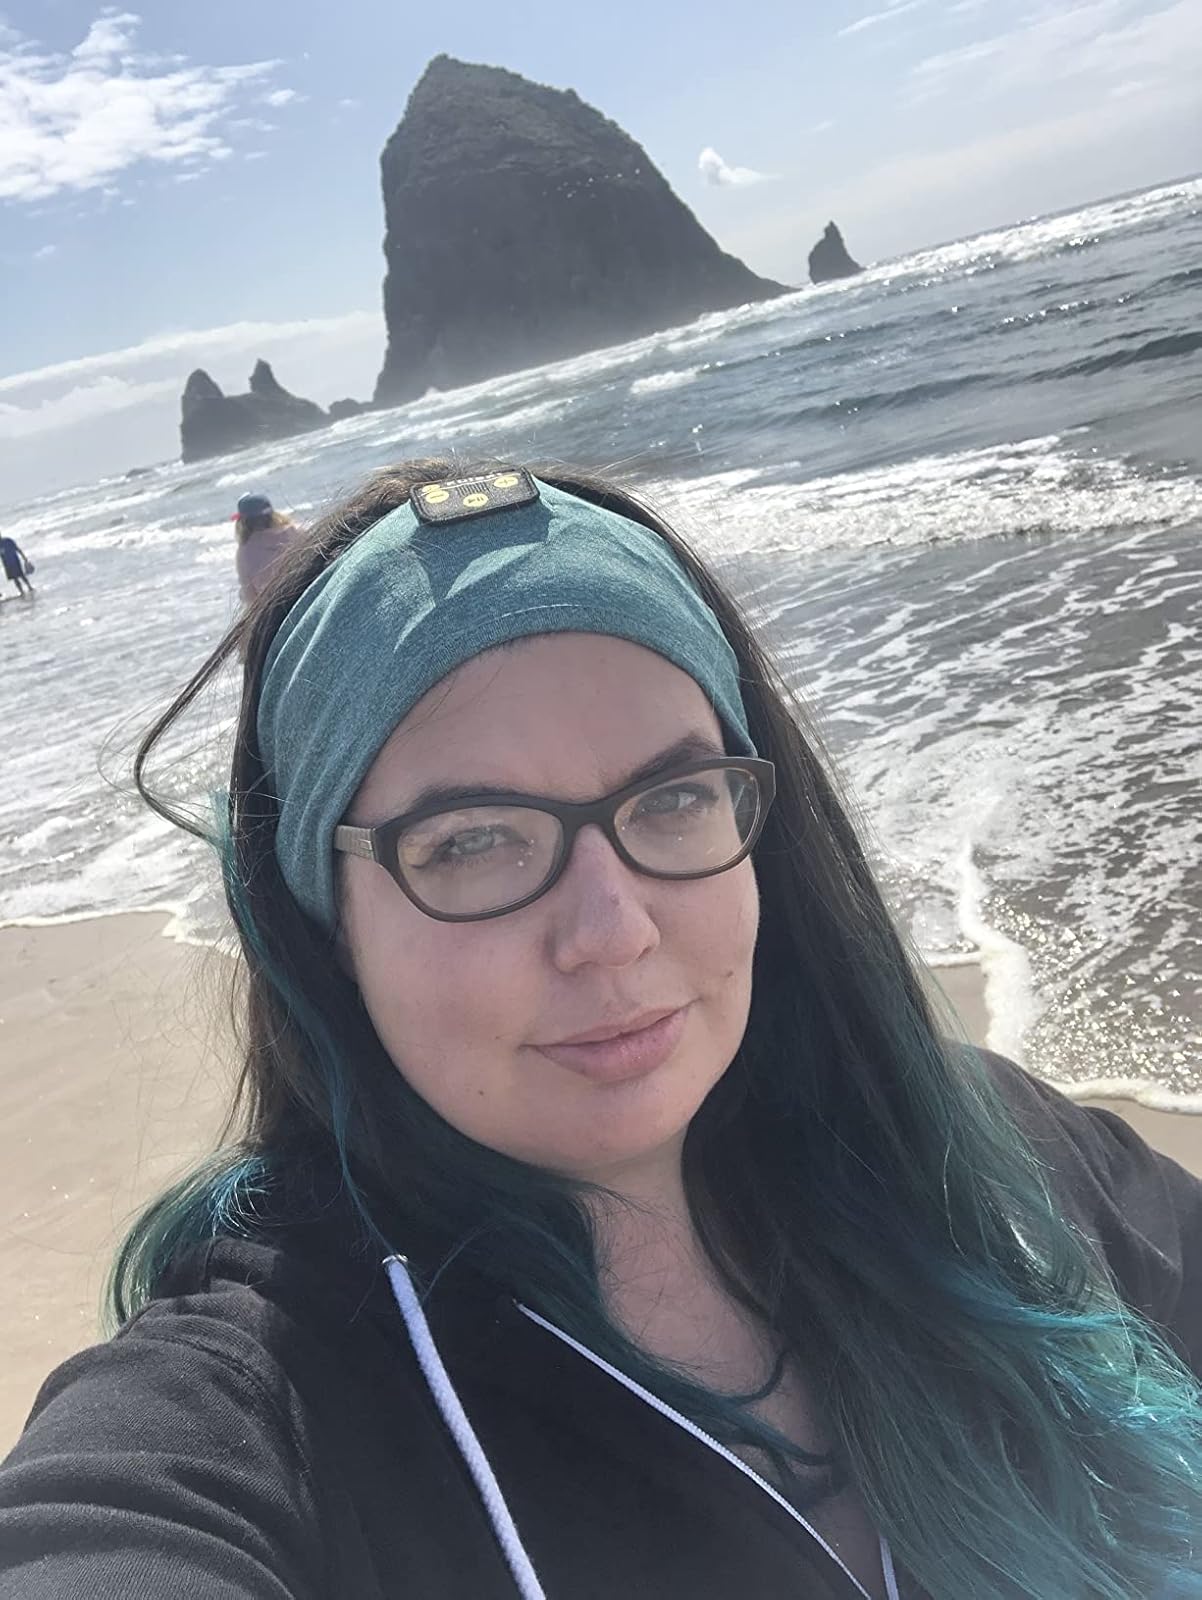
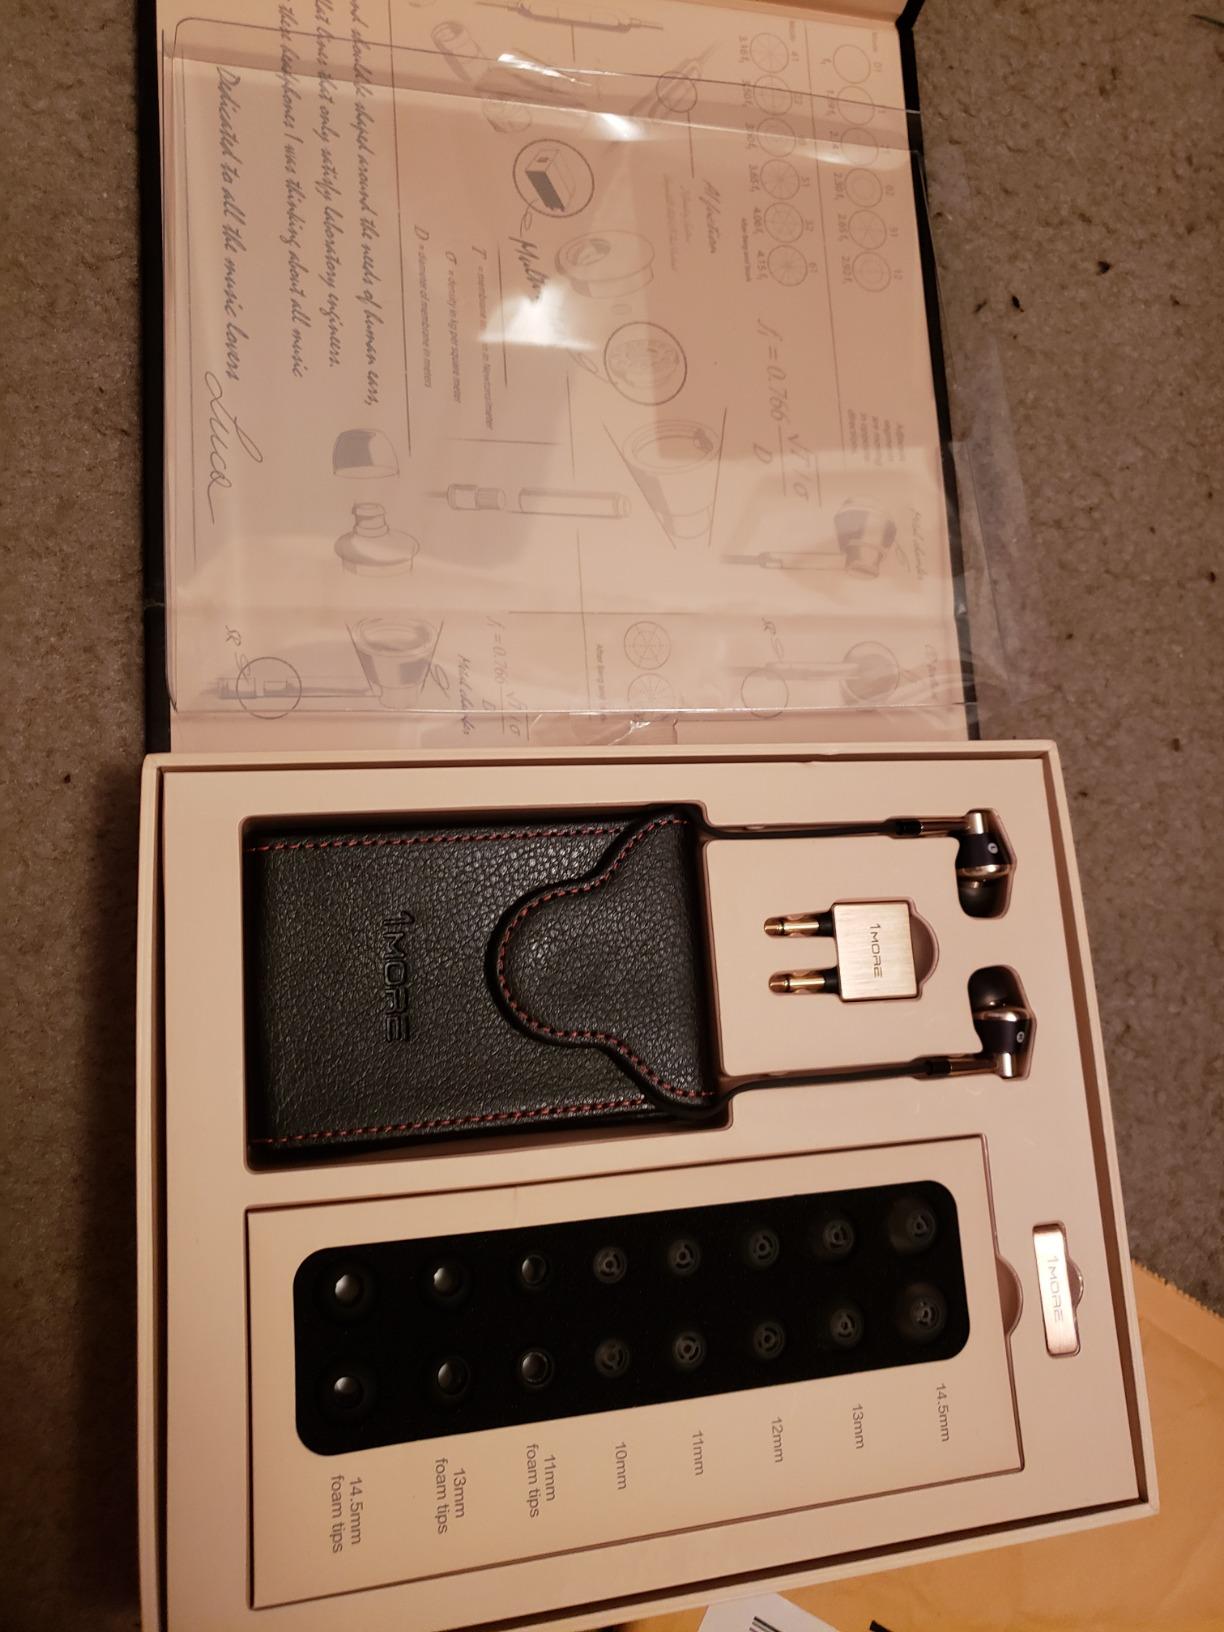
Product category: headphones
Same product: no